Deinstitutionalisation

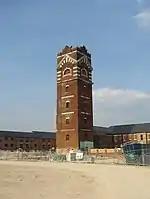
The water tower of Park Prewett Hospital in Basingstoke, Hampshire. The hospital was redeveloped into a housing estate after its closure in 1997.

The Republic of Ireland formerly had the highest psychiatric hospitalisation rate of any Western country. The Lunatic Asylums (Ireland) Act 1875, the Criminal Lunatics (Ireland) Act 1838 and the Private Lunatic Asylums (Ireland) Act 1842 created a network of large "district asylums". The Mental Treatment Act 1945 caused some modernisation but by 1958 the Republic of Ireland still had the highest psychiatric hospitalisation rate in the world. In the 1950s and '60s there was a transition to outpatient facilities and care homes.